Wimborne Minster

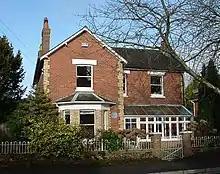
Thomas Hardy's house (1881 to 1883), Avenue Road

The aerospace company Cobham plc has headquarters in Wimborne. Home decoration company Farrow & Ball began in the town, and is still headquartered nearby in Ferndown. The economy of the town is dedicated towards leisure and has shops, restaurants and pubs. Tourism is an aspect in the town's economy. The town is also served by a Waitrose located on the old Cricket Green and a Co-op supermarket.